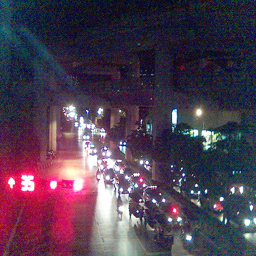
A blurry night-time street scene shows a higher and lower roadway with overpasses and lots of traffic  going the same way, while to the left an area of red glare with an arrow and number, suggests a caution area.
A bunch of cars that are sitting in the street.
A nighttime view of some traffic on the street.
a long line of traffic with their head lights on
a few cars travel down a big wide road